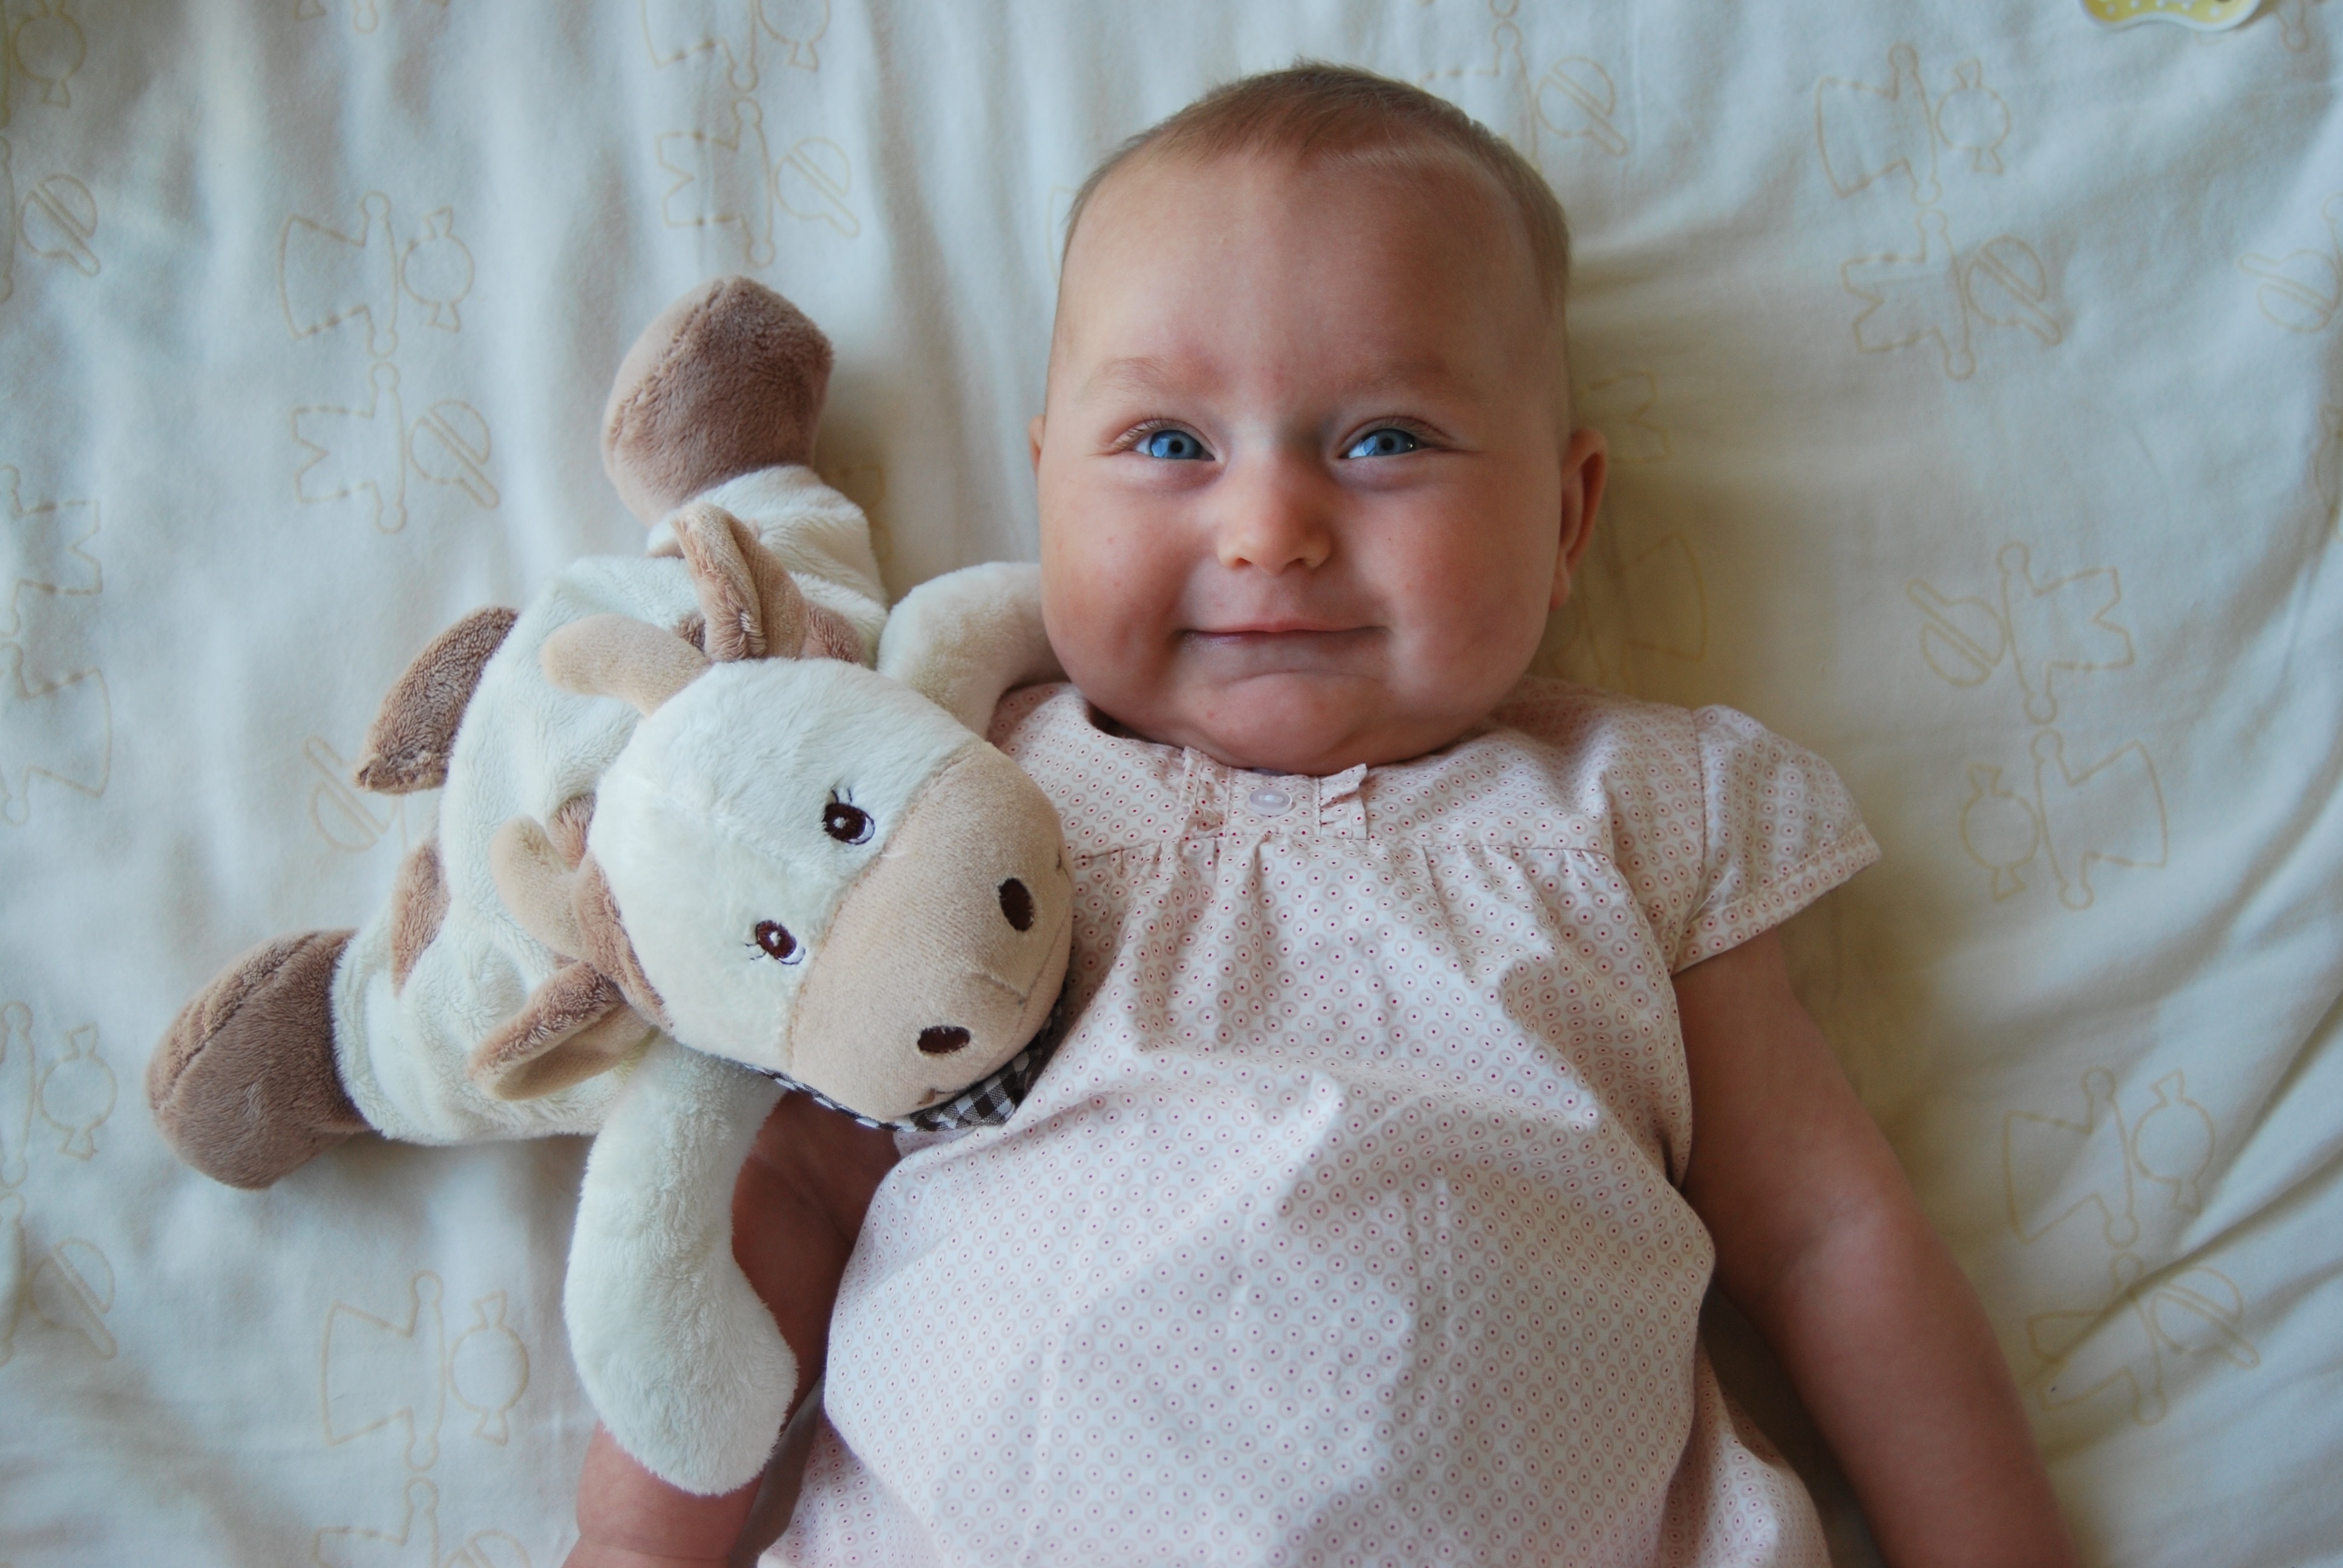
person, people, girl, child, toy, baby, laugh, teddy bear, happy, infant, toddler, skin, stuffed animal